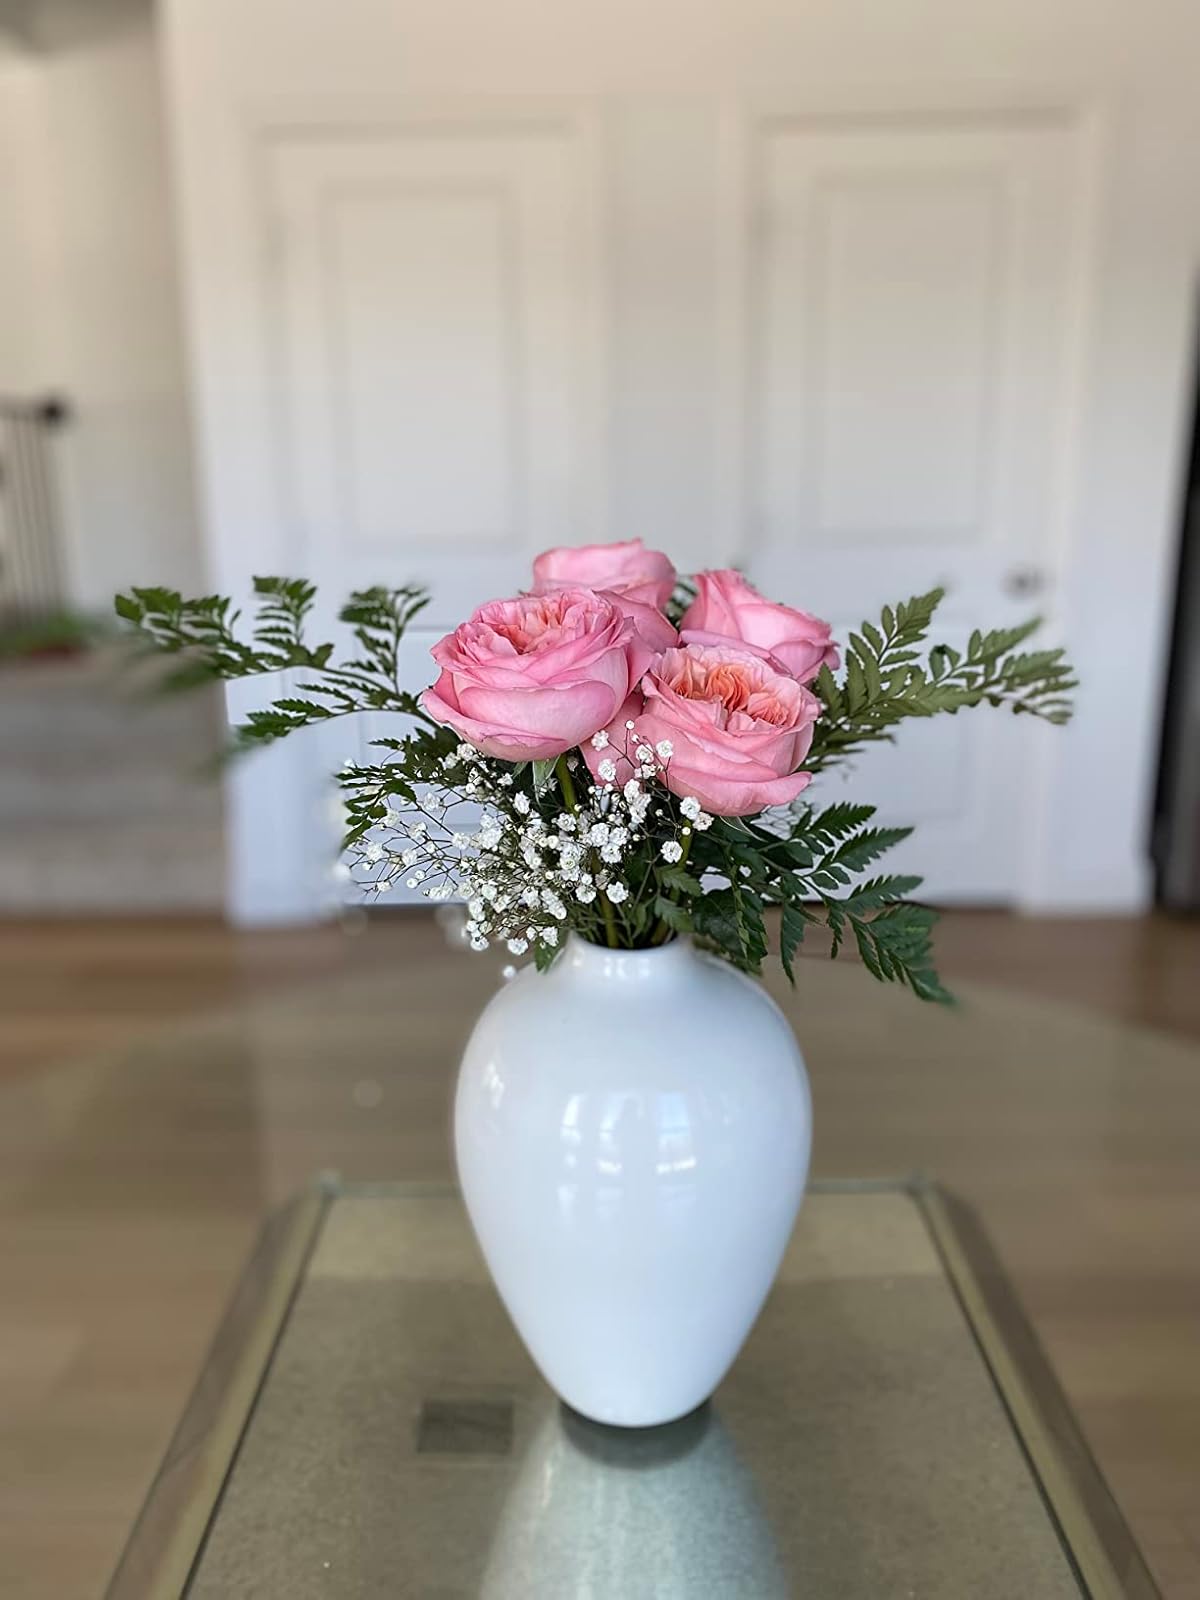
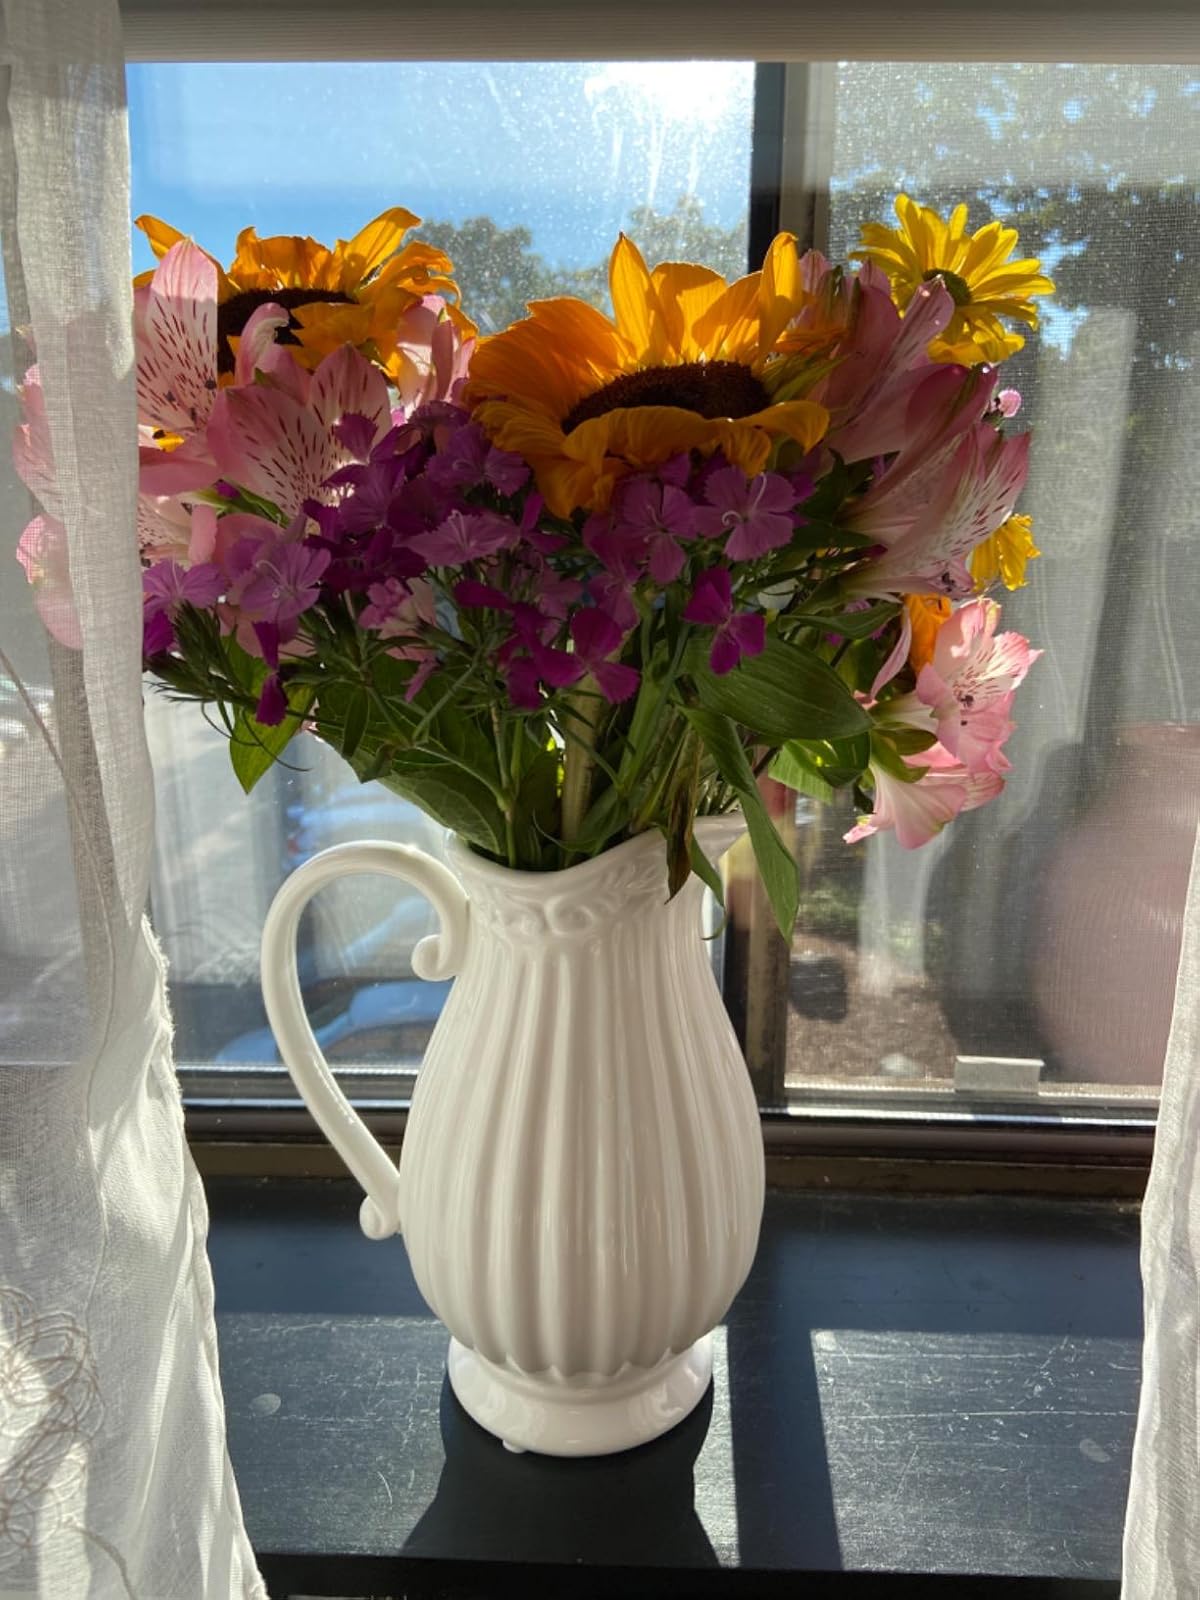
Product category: vase
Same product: no